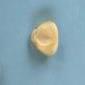
Maize quality: Good